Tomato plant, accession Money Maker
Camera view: vertical (180 deg); turntable rotation: 240 degrees
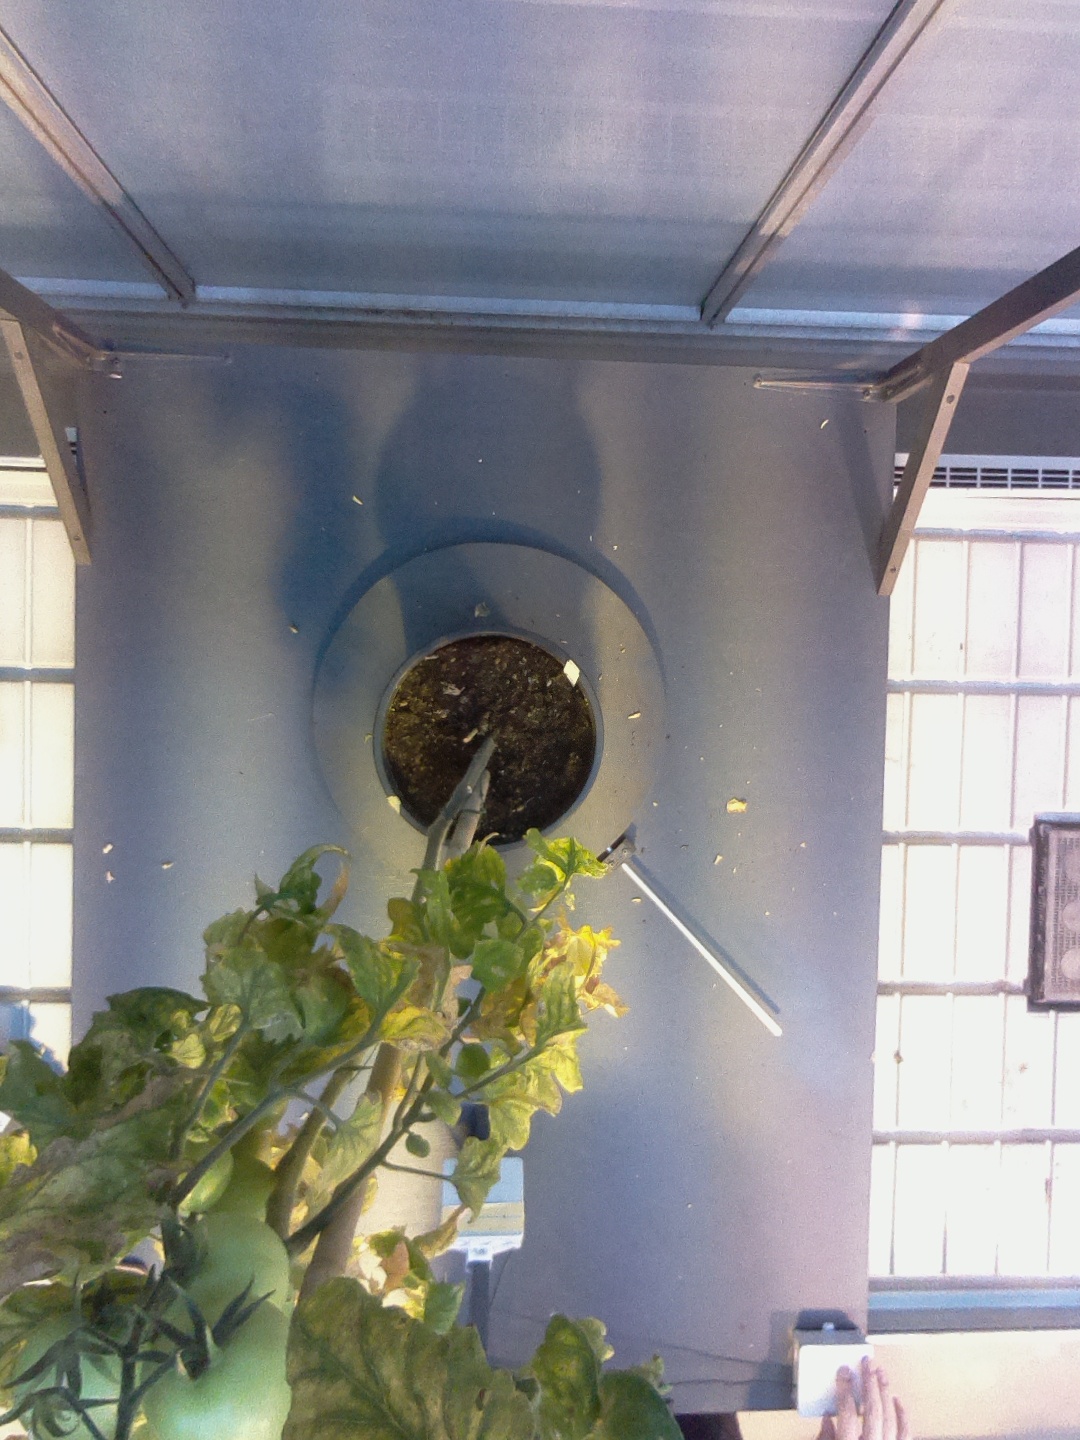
BBCH growth stage 79: 90% -100% of final fruit size